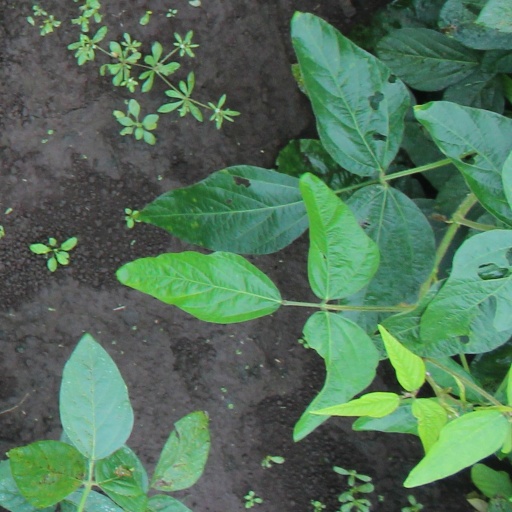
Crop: soybean